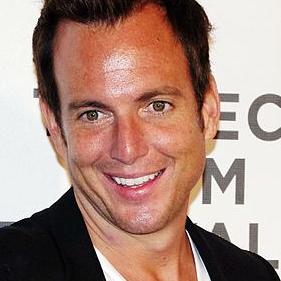
Age: 43